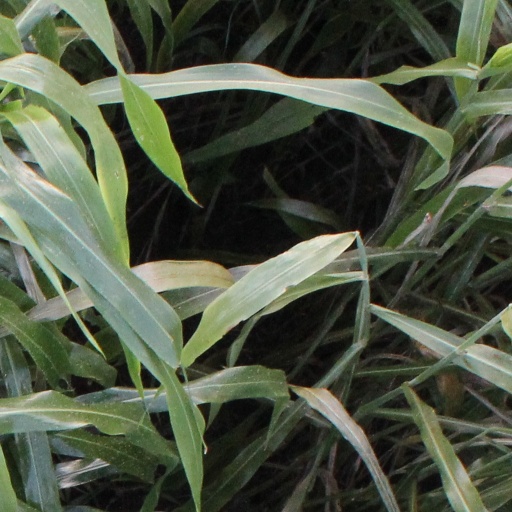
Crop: sorghum